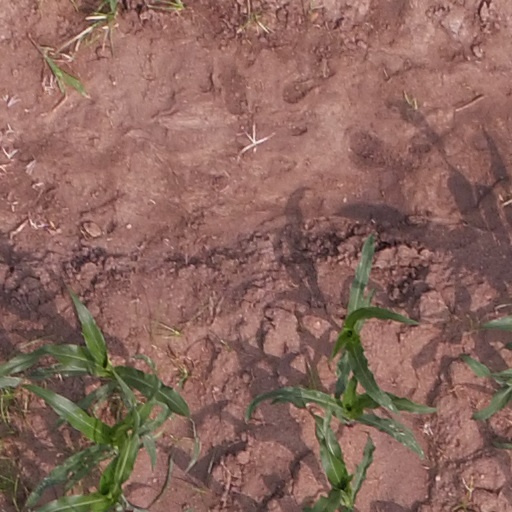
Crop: maize; corn